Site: brandenburg
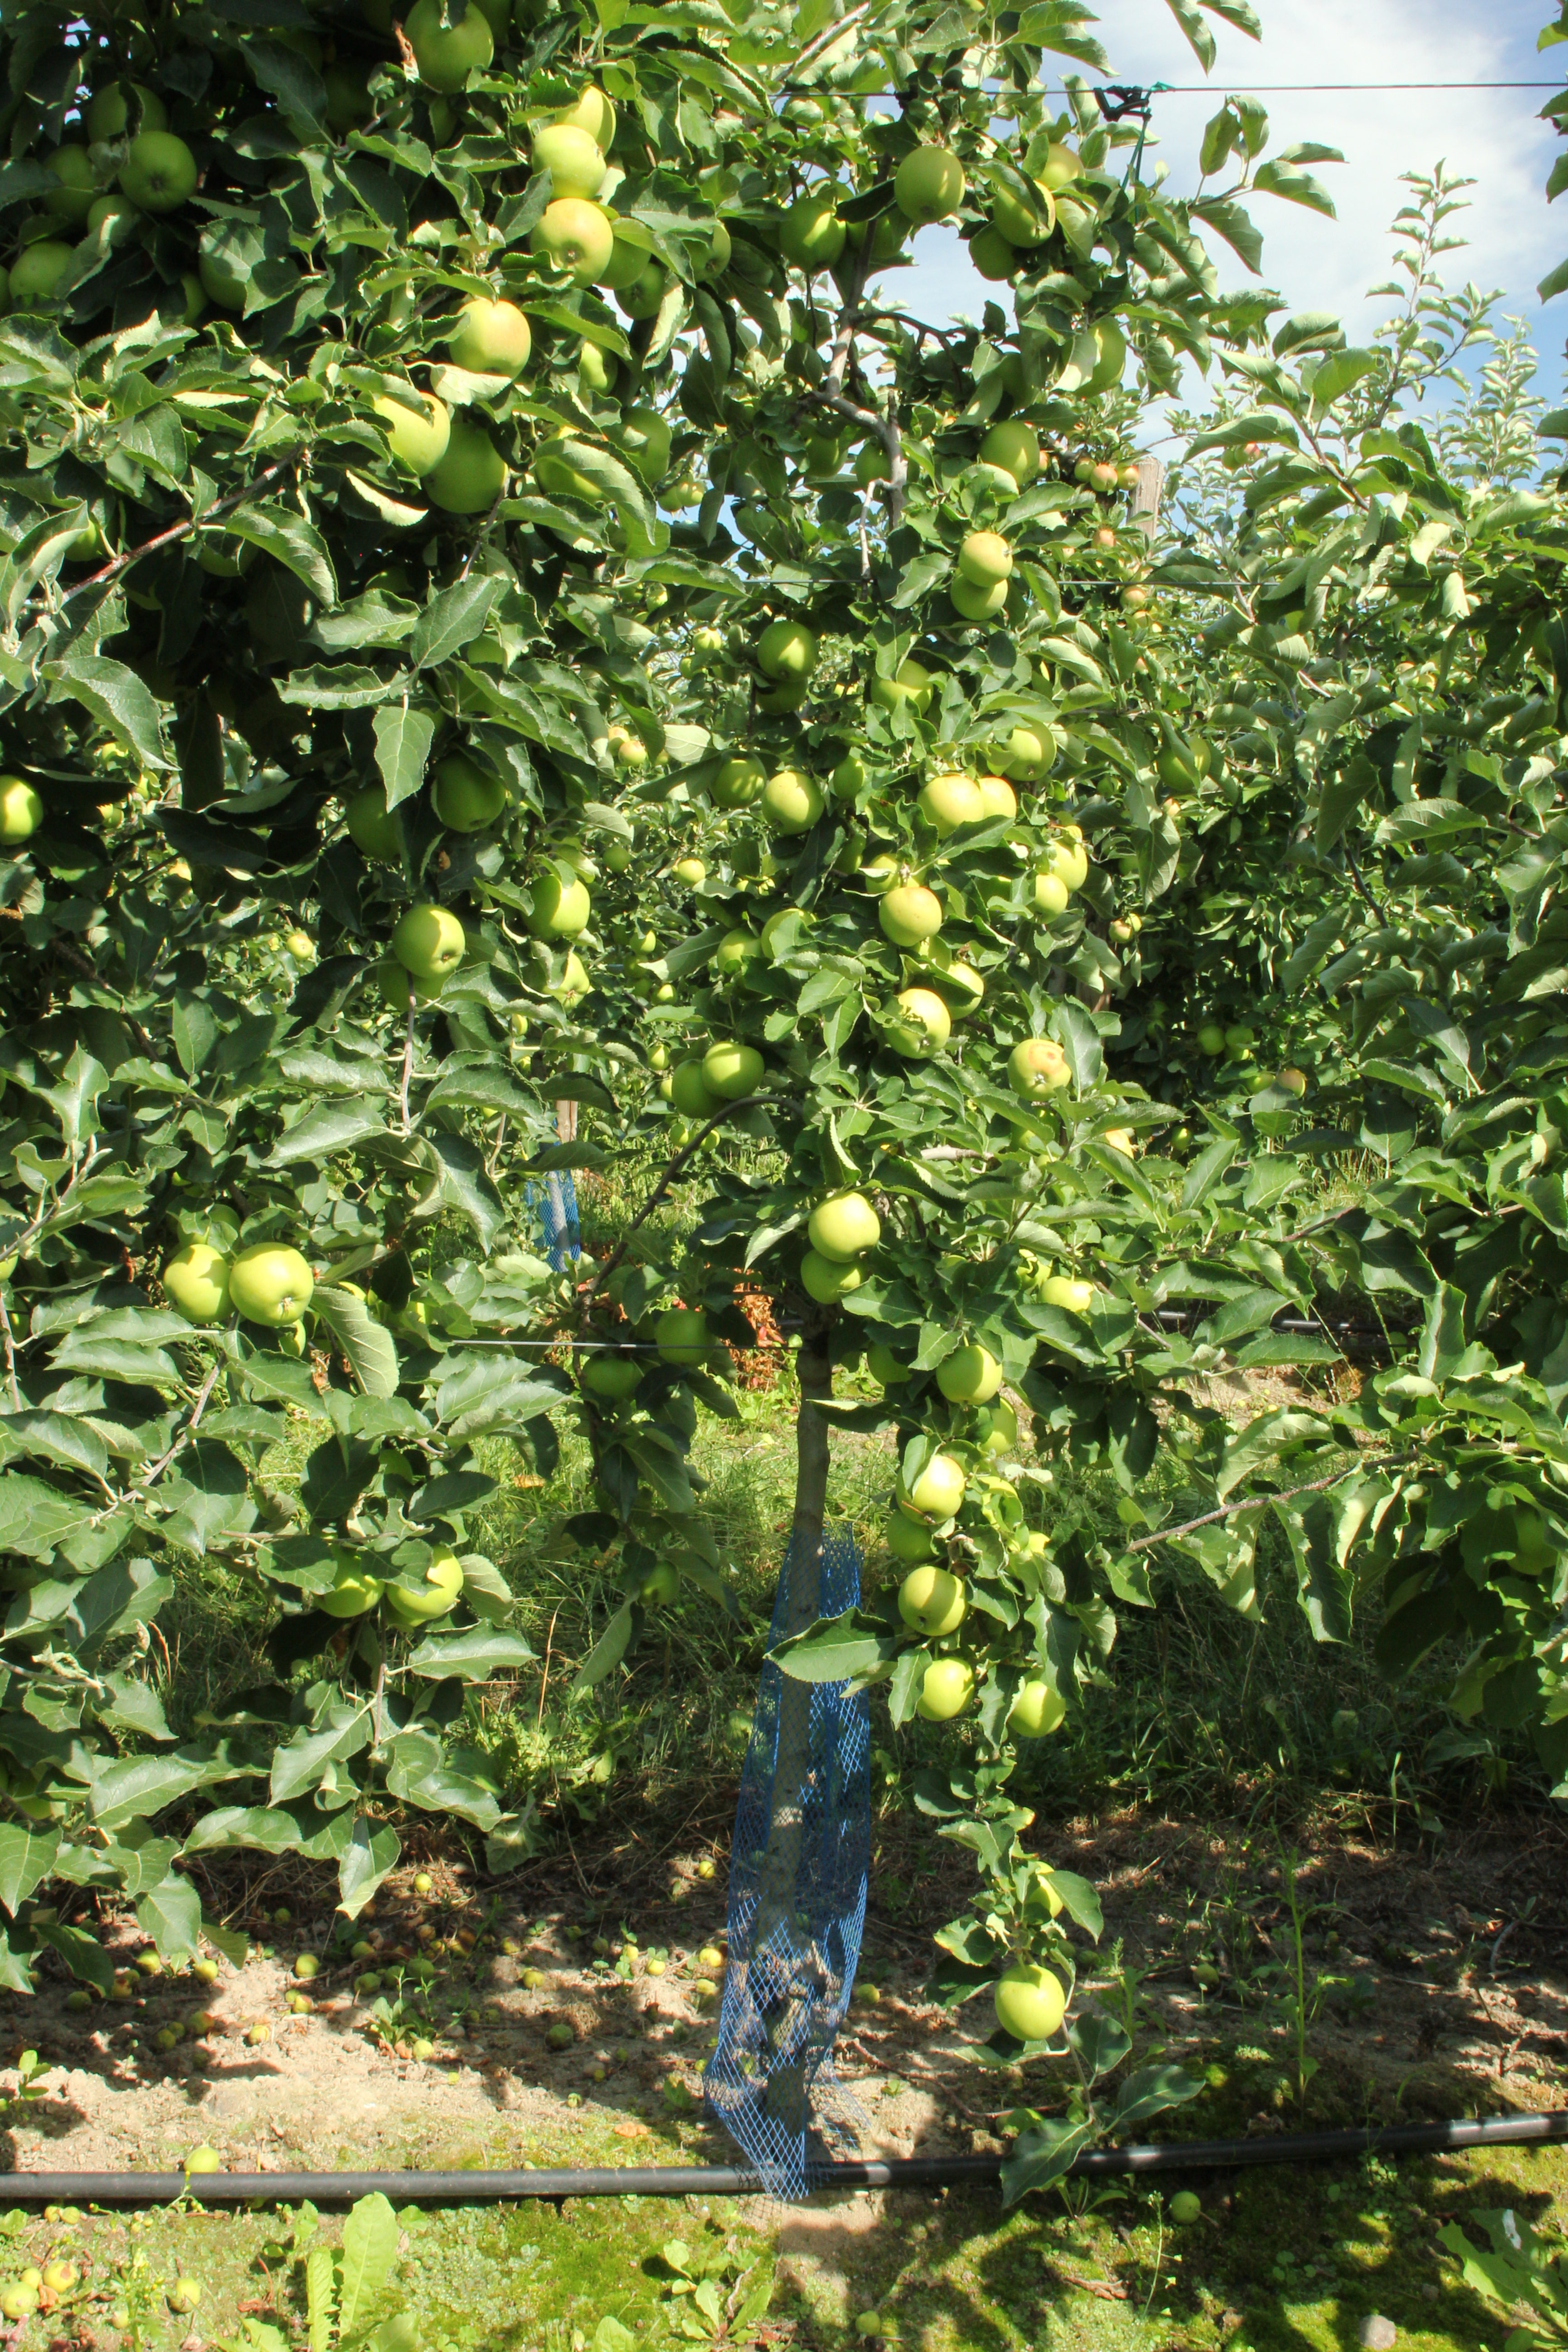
Growth stage (BBCH 77): Development of fruit